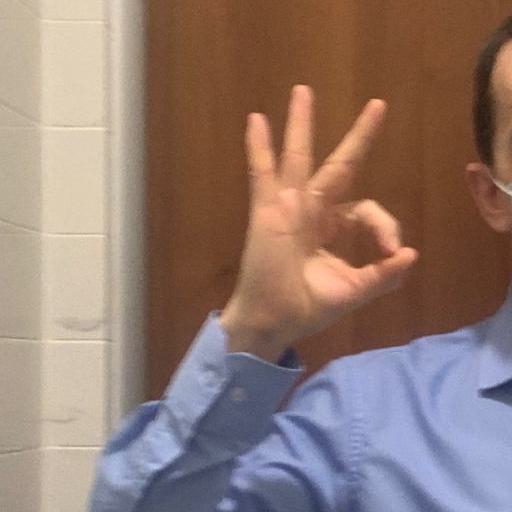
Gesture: ok